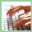
Label: keyboard